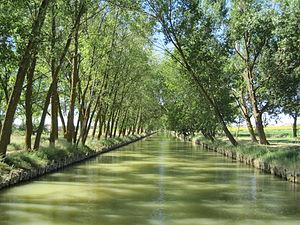
La province de Valladolid est l'une des neuf provinces de la communauté autonome de Castille-et-León, dans le nord-ouest de l'Espagne. Elle compte une population de 520 716 habitants pour un total de 225 municipalités, une superficie de 8 110 km² et une densité de population de 64,19 hab/km². Sa capitale est la ville de Valladolid. Cette province se distingue par un des plus hauts indices de développement humain dans le monde, s'expliquant par le haut index atteint par le niveau d'éducation, un des meilleurs d'Espagne.